Colorado State Highway 159

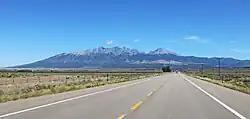
Looking north along the highway from a point south of Fort Garland

State Highway 159 (SH 159) is a state highway in far southern Colorado. SH 159's southern terminus is a continuation as New Mexico State Road 522 (NM 522) at the New Mexico state line, and the northern terminus is at U.S. Route 160 (US 160) near Fort Garland.